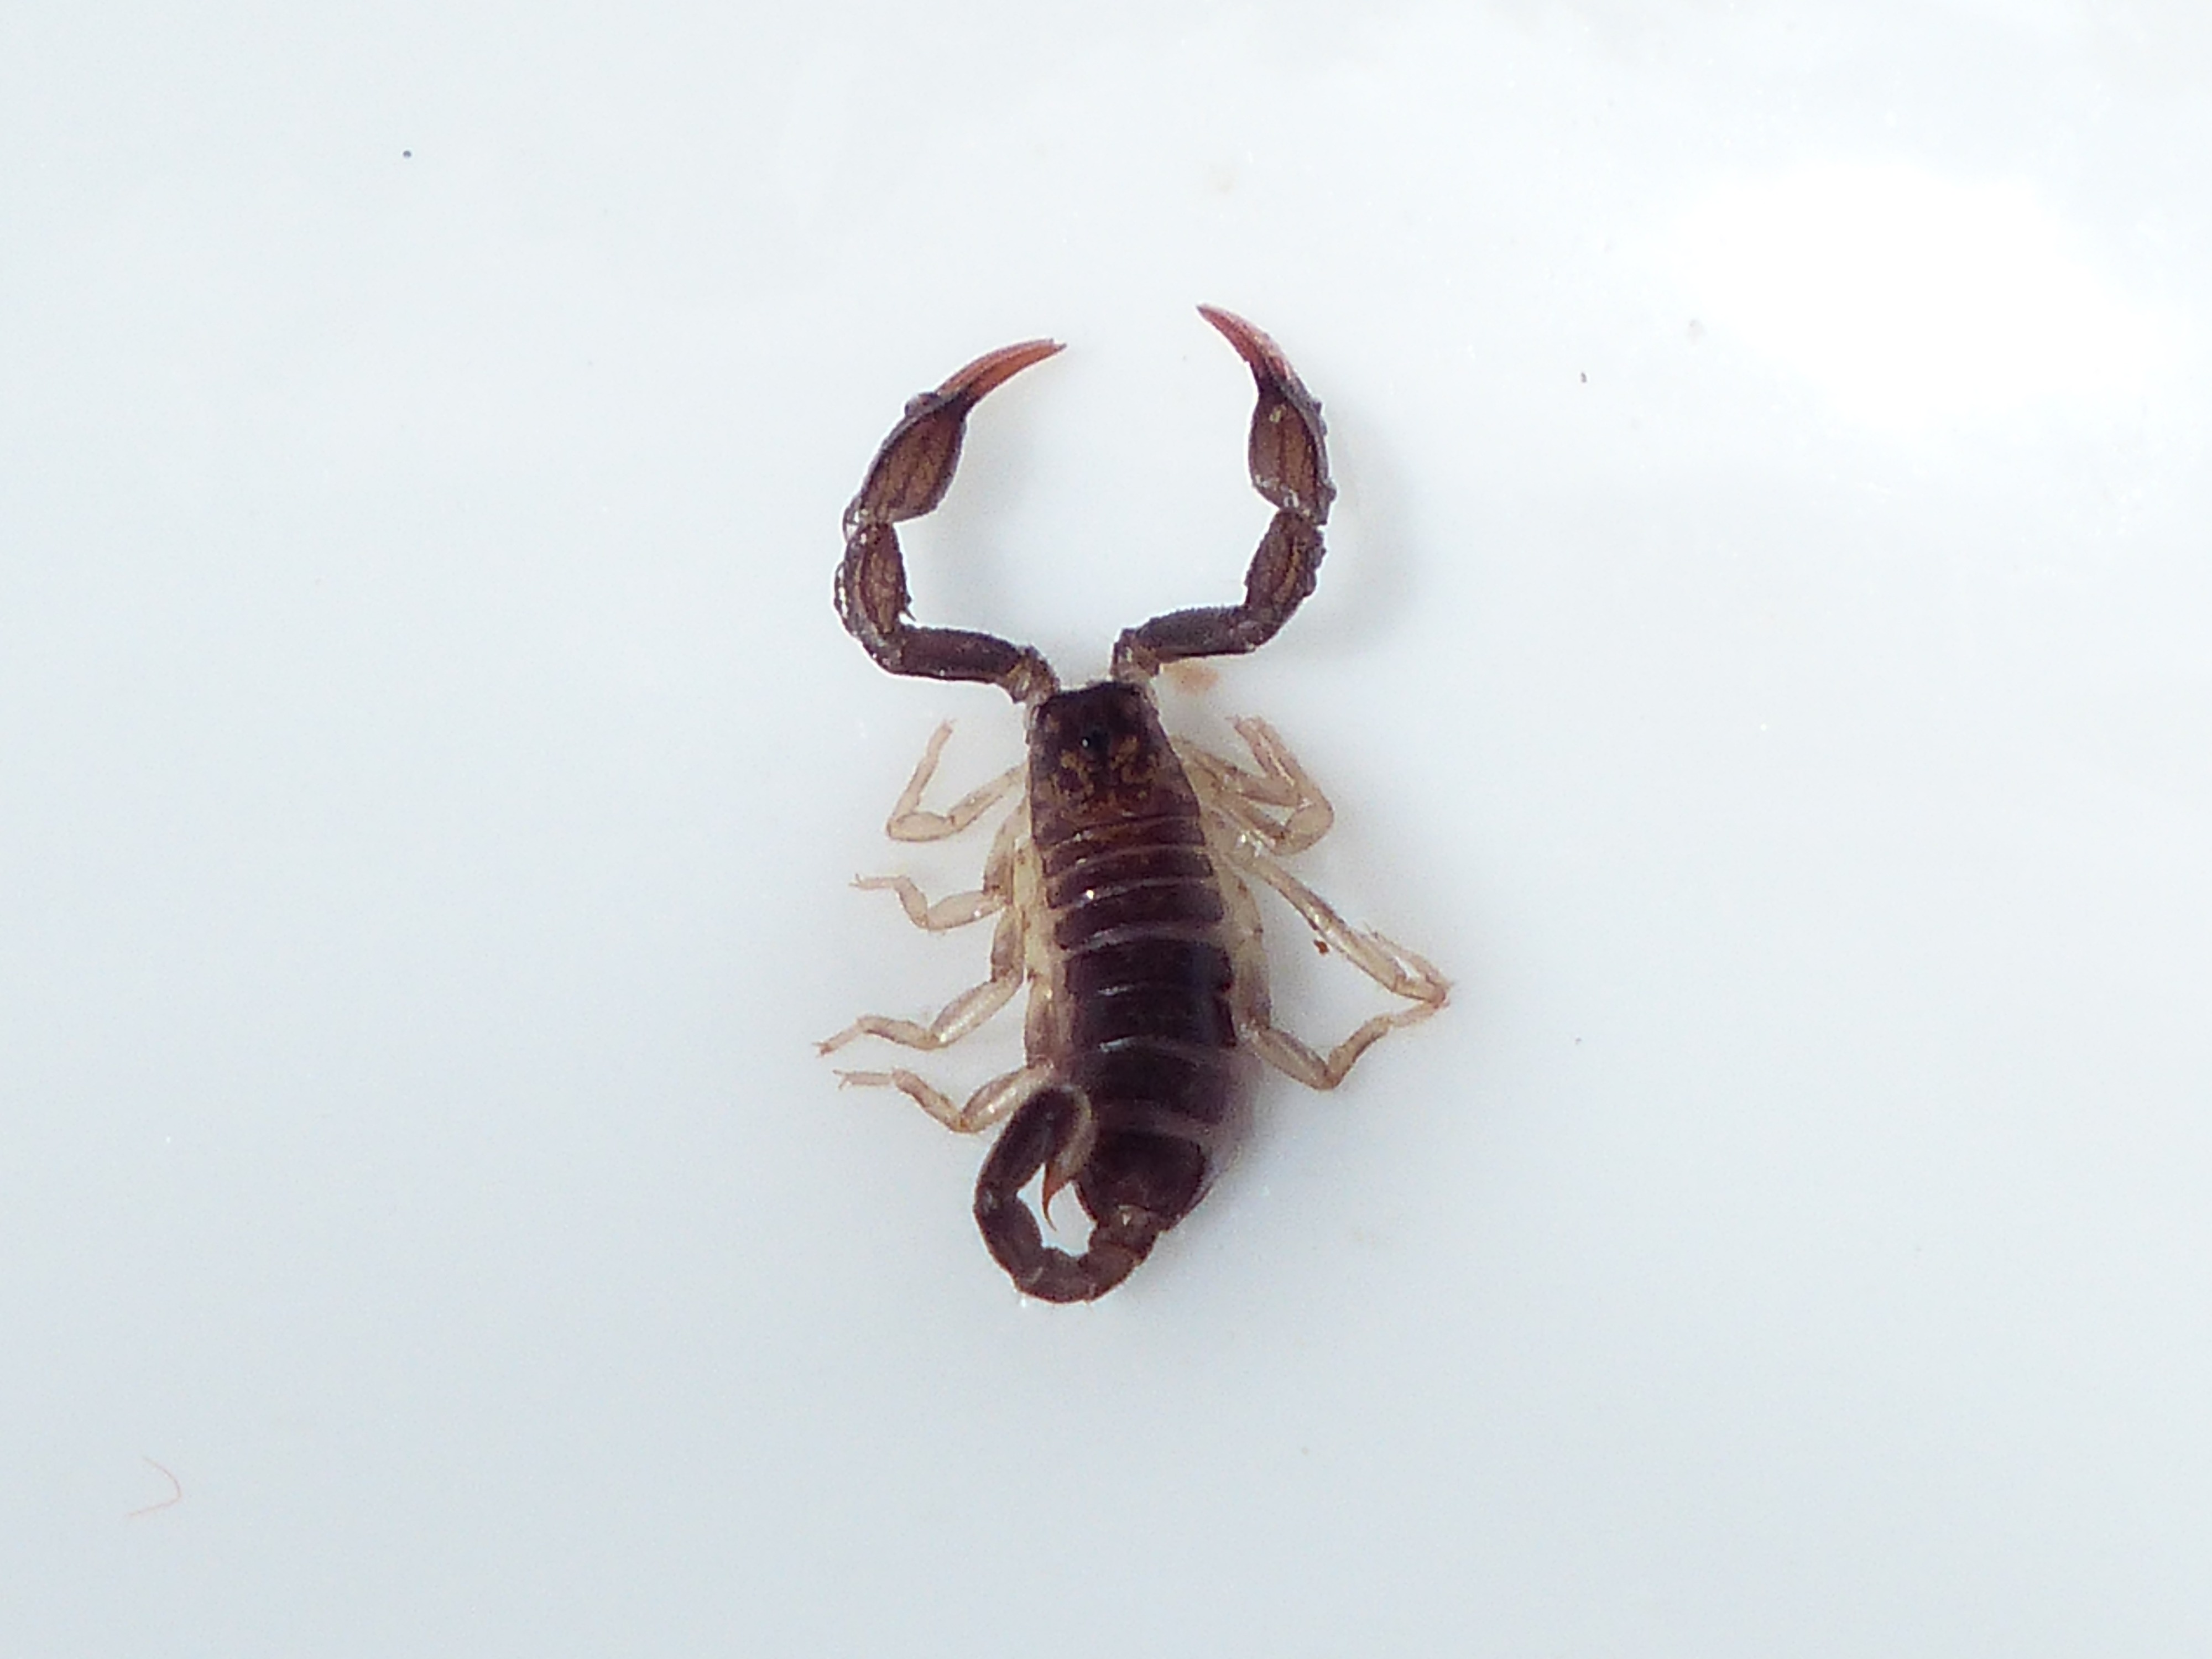
animal, invertebrate, toxic, scorpion, arachnid, arachnida, sting, scorpio, arthropod, shear, euscorpius italicus, scorpiones, chactidae, euscorpius